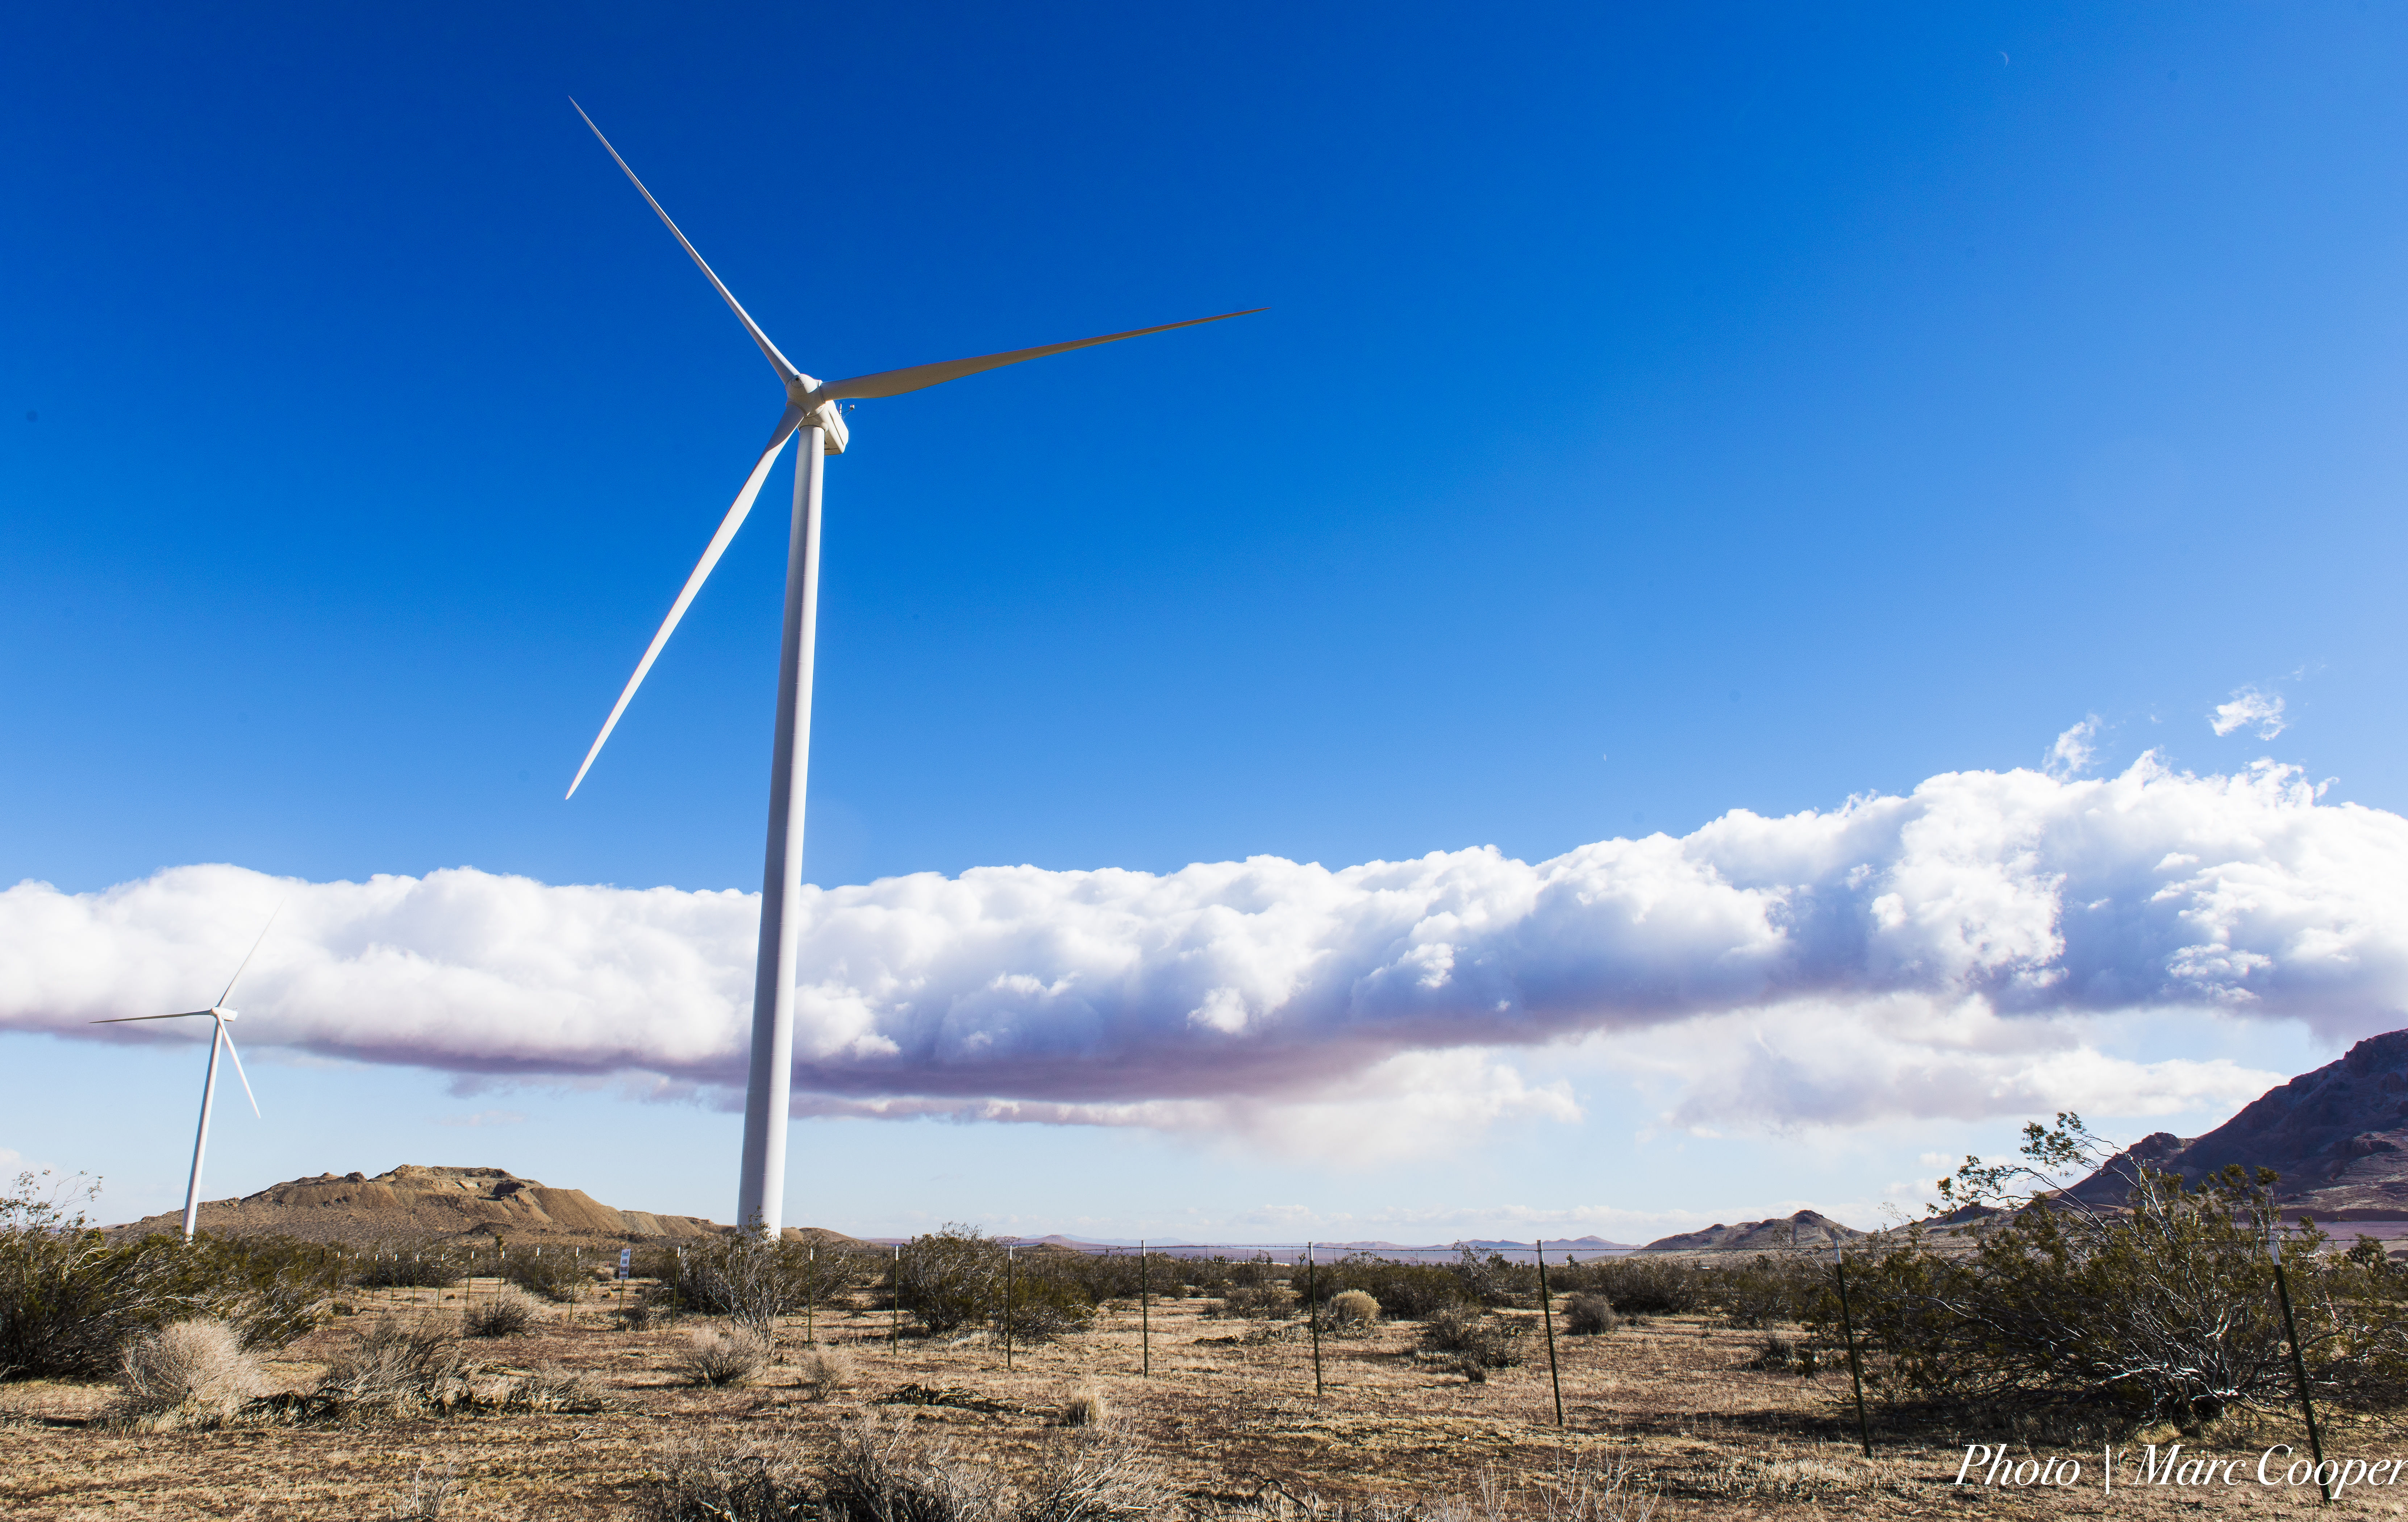
landscape, outdoor, cloud, sky, prairie, cloudy, desert, windmill, wind, machine, wind turbine, nikon, california, plain, energy, southern, hdr, cool image, wind farm, d810, los, angeles, mojave, i